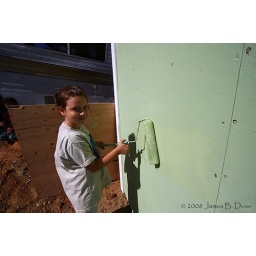
Painting the house we are building for a needy family here in Tecate, Mexico.